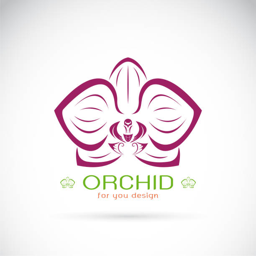
vector of a logo on a white background .